Concerned Officers Movement

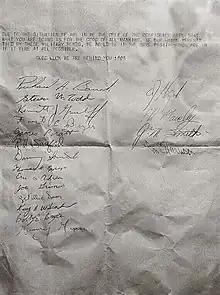
Support Letter to Greenpeace voyage from 18 crewmembers of "USCGC Confidence" 30 Sep 1971. Photo by Robert Keziere.

The chapter in Kodiak, Alaska, was the only one started from the beginning to include all ranks, modifying its name accordingly to Concerned Servicemen’s Movement (CSM). It was initiated by Lt(jg) Norman Bleier from the San Diego COM chapter after his commanding officer deemed him such a problem that he was transferred to Kodiak "to freeze until your enlistment is up." This was not an unusual tactic for the Navy as another member of the Kodiak group, EM3 James Kelly, was also ordered there after initiating a Congressional investigation against the Navy for ignoring his medical condition. And Kent, from the San Diego chapter, had also been given orders to Adak, Alaska, which he only avoided when a Federal Judge ordered the Navy to discharge him.